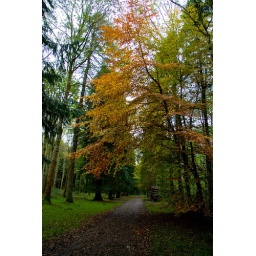
A picture of a beautifully coloured tree in Donadea forest park.